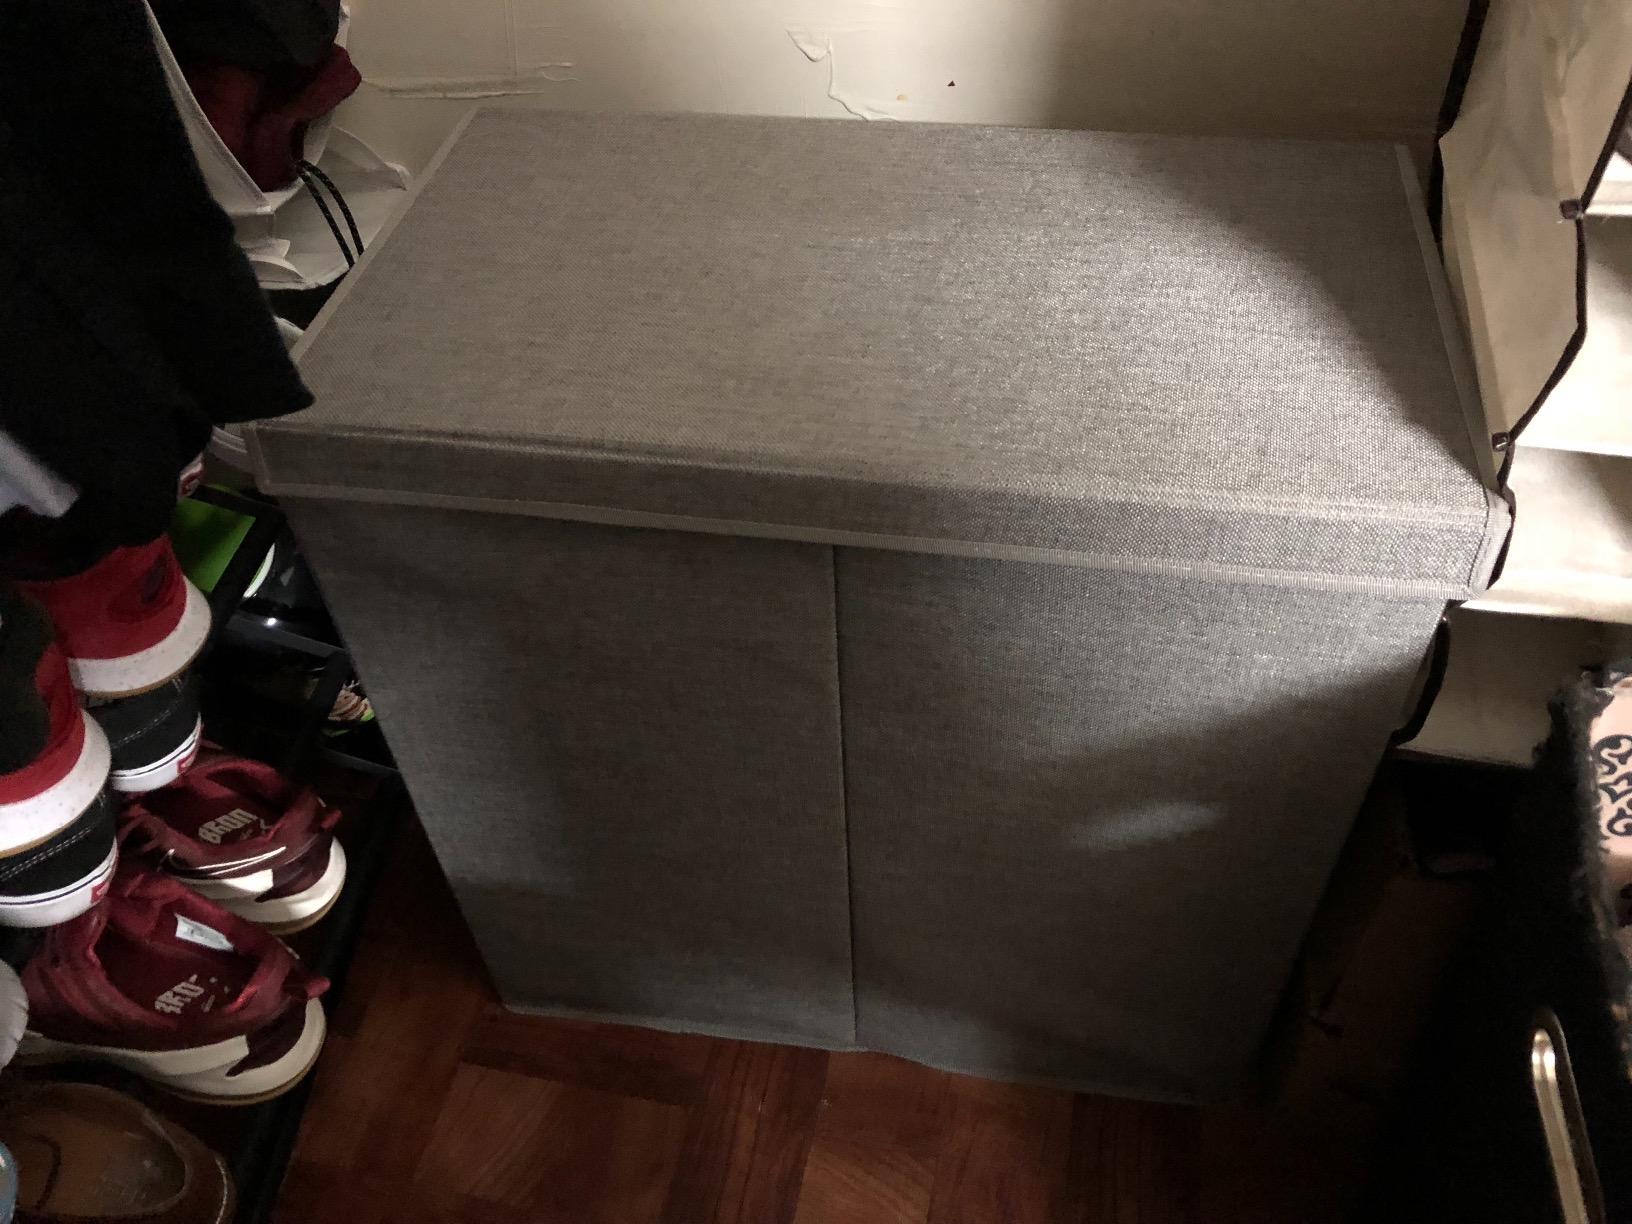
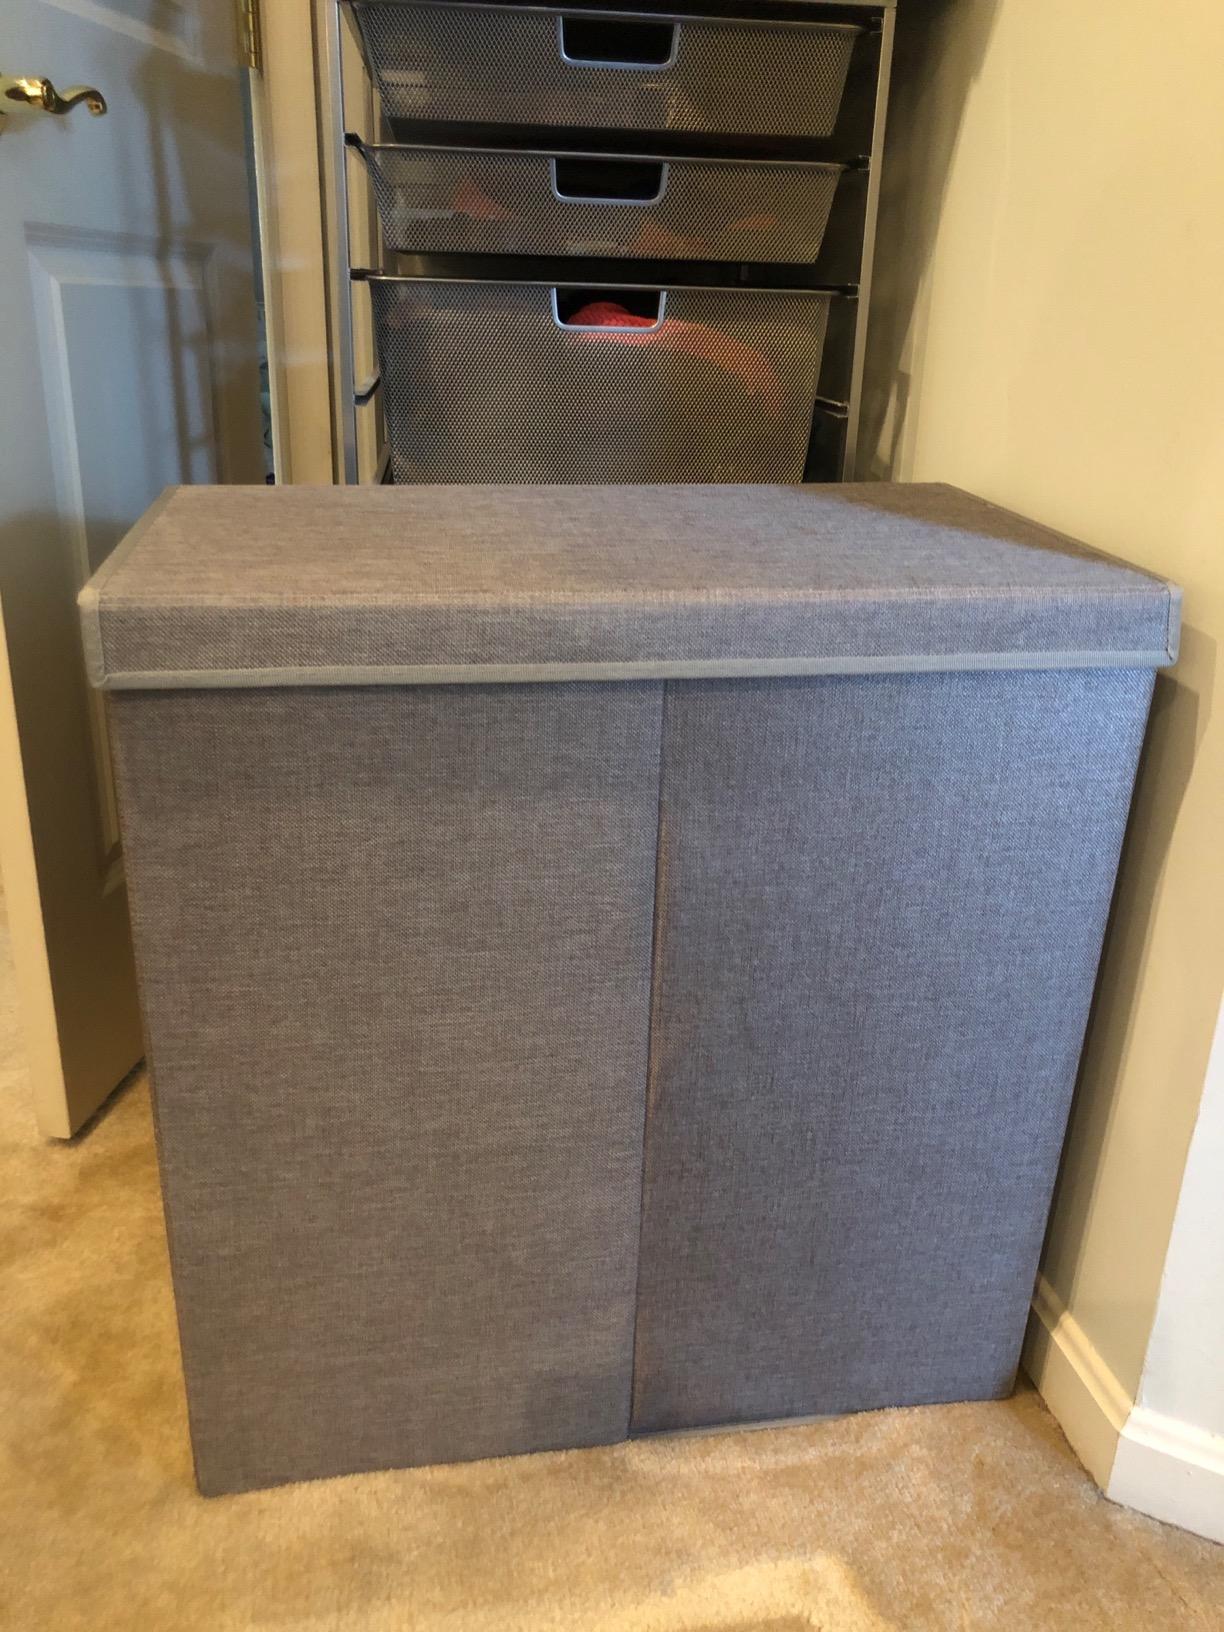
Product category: items_hamper
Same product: yes